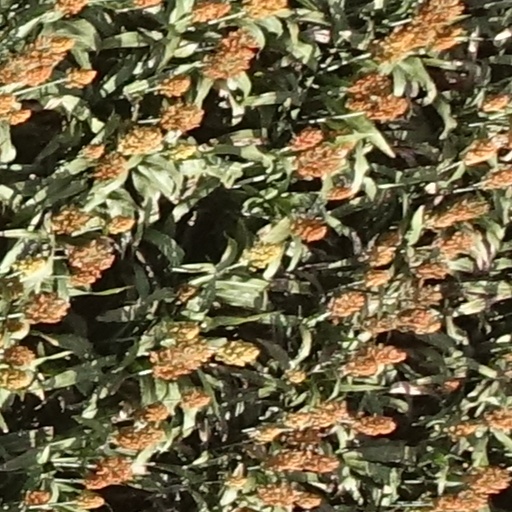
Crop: sorghum